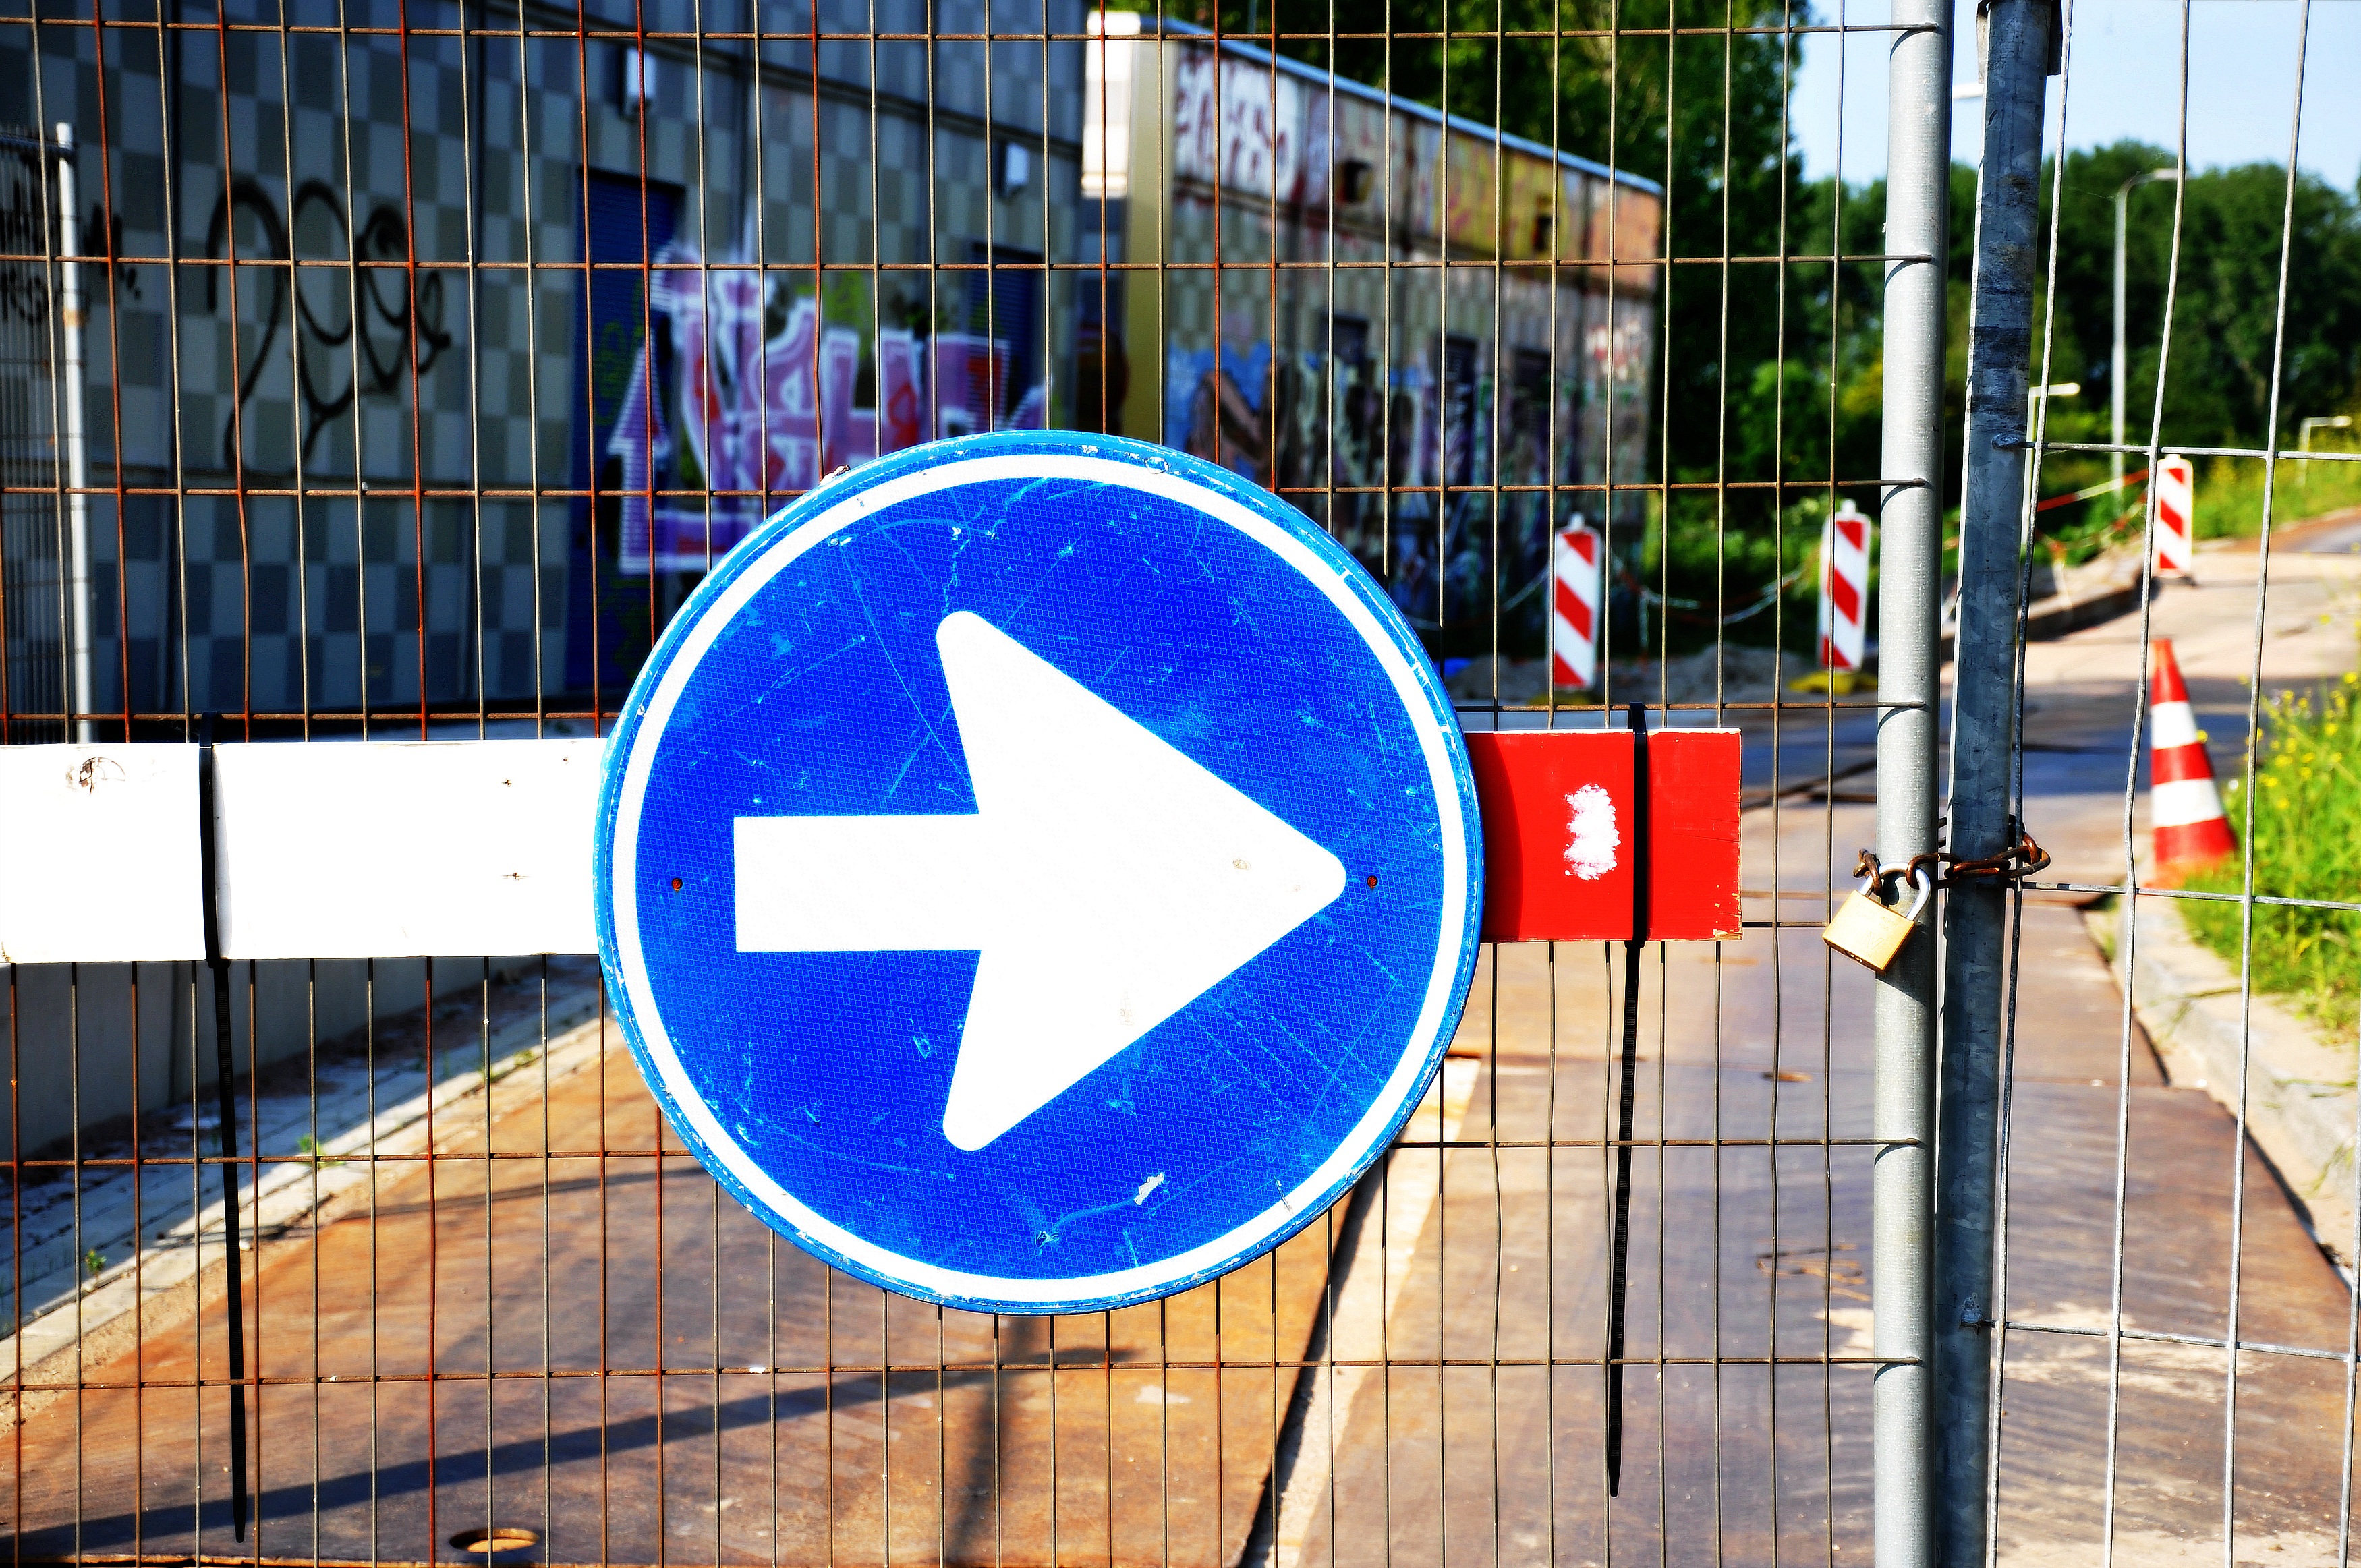
road, traffic, street, transport, symbol, signage, security, road sign, one way, arrow, safety, rules, traffic sign, urban area, dutch traffic sign